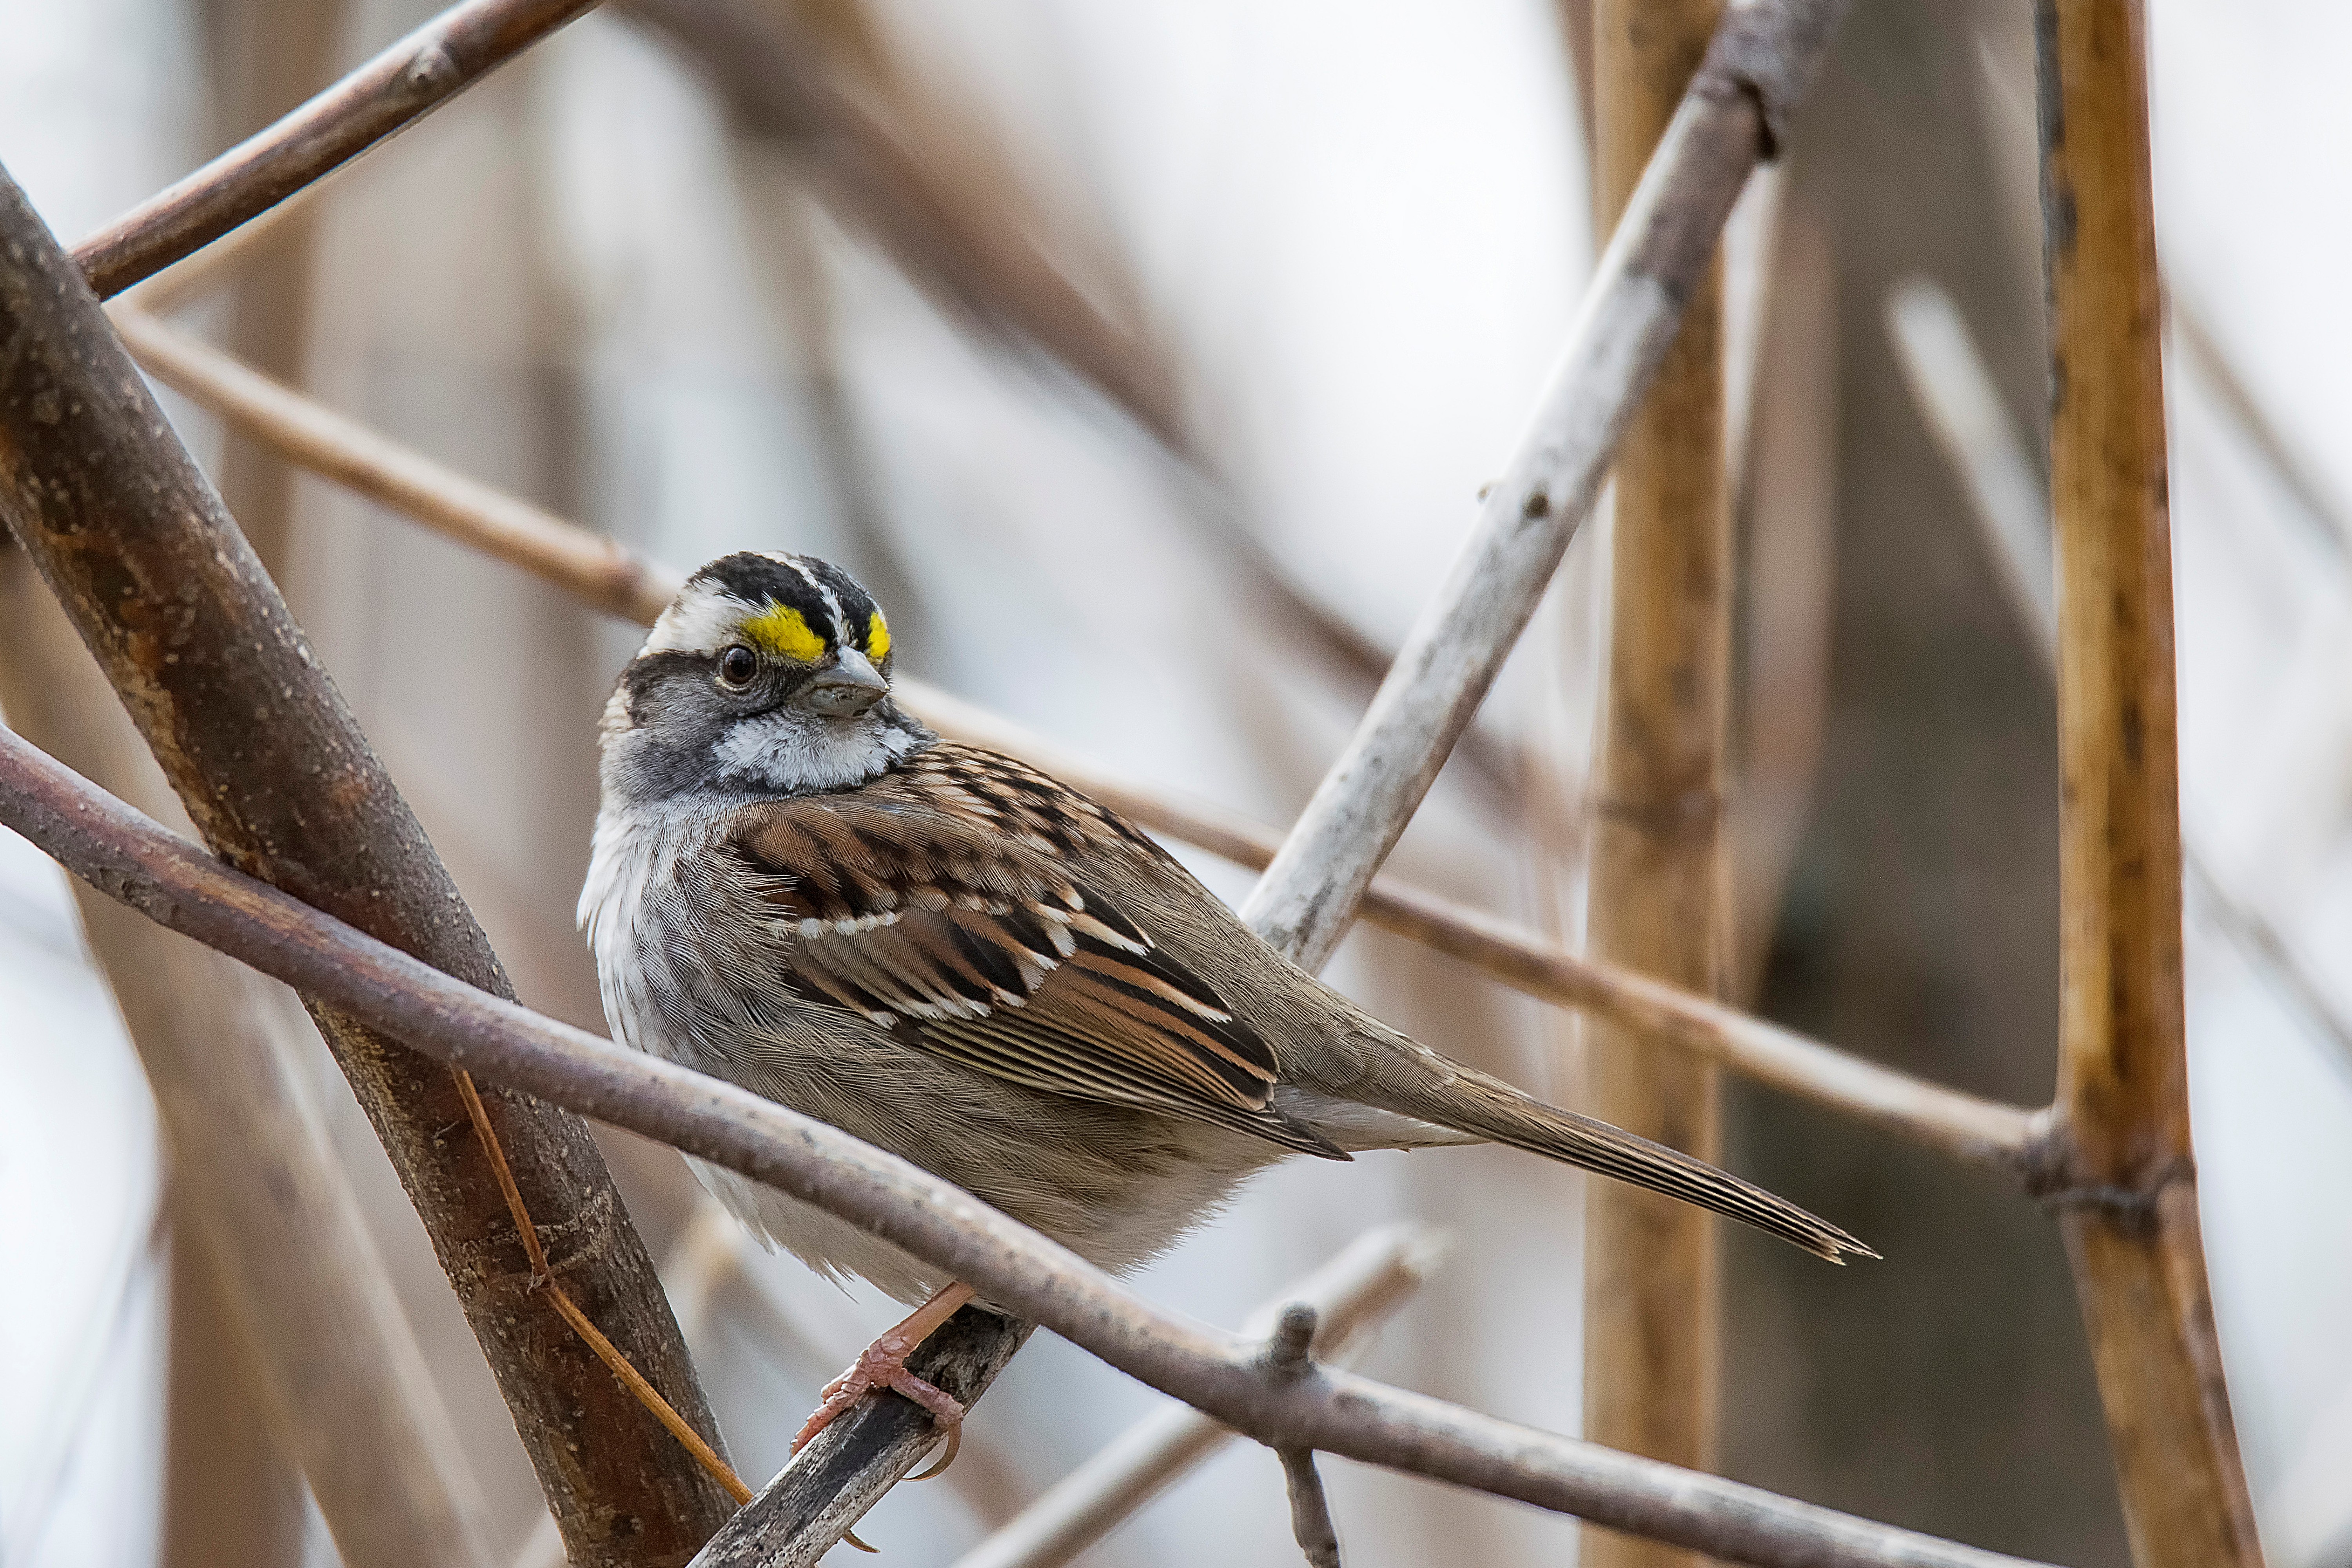
branch, bird, white, wildlife, beak, gorge, fauna, canada, a, vertebrate, sparrow, quebec, finch, blanche, sherbrooke, oiseau, bruant, throated, brambling, house sparrow, old world flycatcher, perching bird, emberizidae